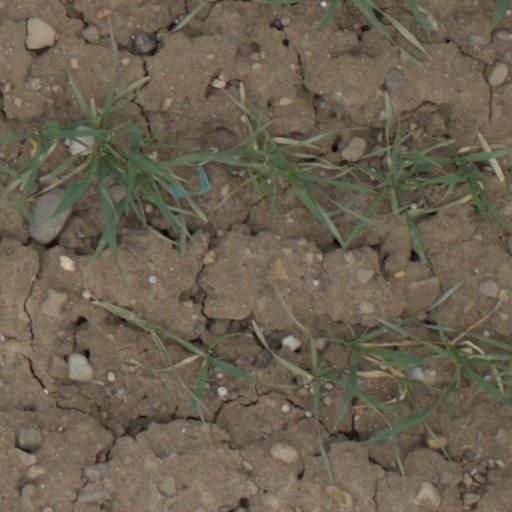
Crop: wheat